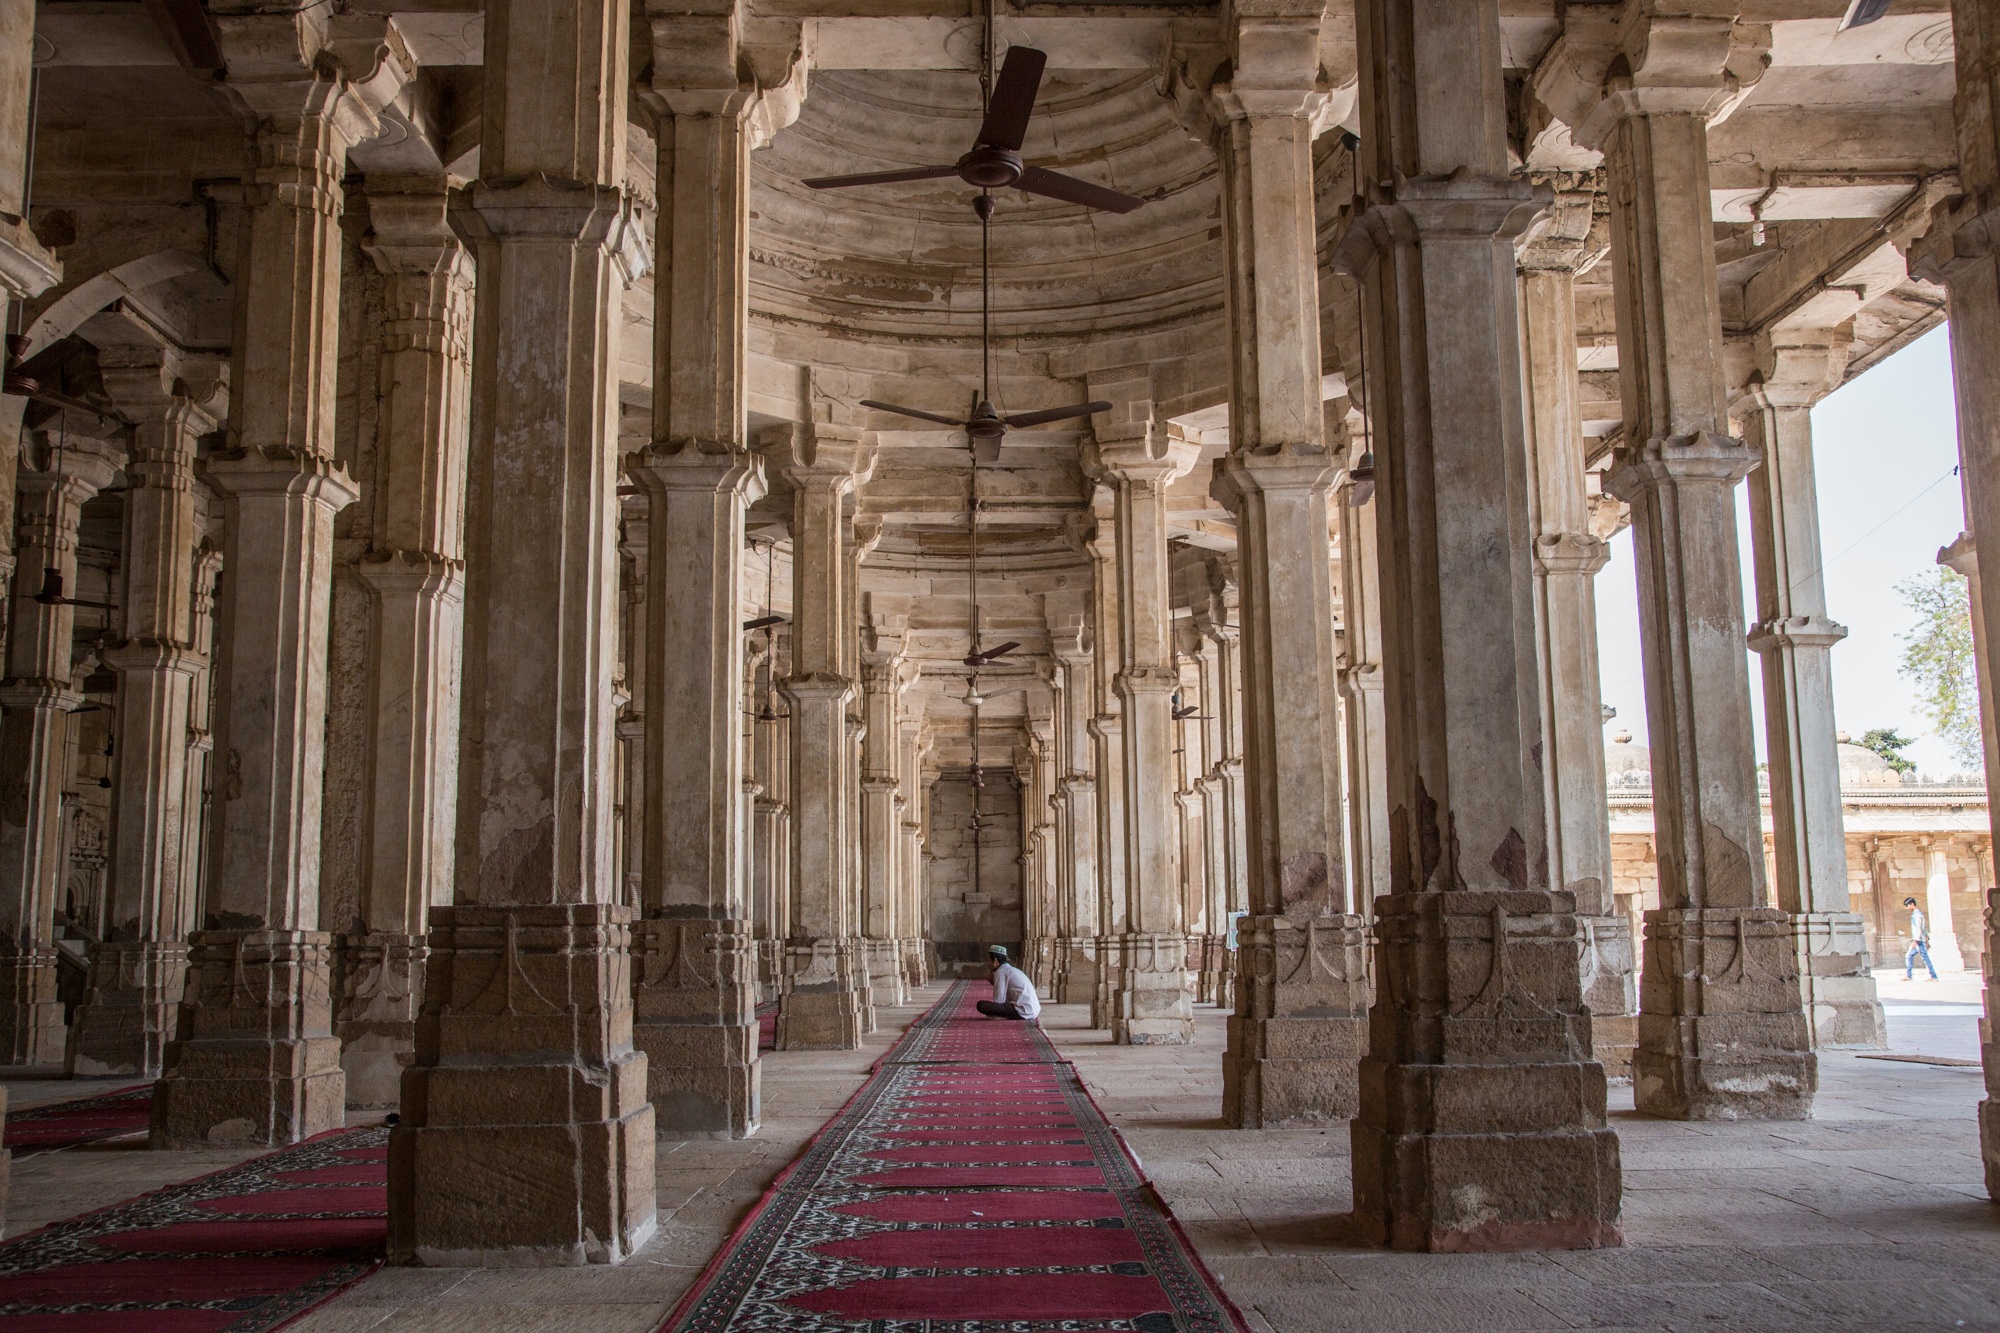
structure, building, palace, column, church, cathedral, place of worship, spiritual, aisle, temple, india, basilica, hindu, banita, arcitecture, banitatour, rani sipri's mosque tomb, ahmedabad, bibi rajbai, ancient history